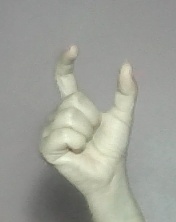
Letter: nun